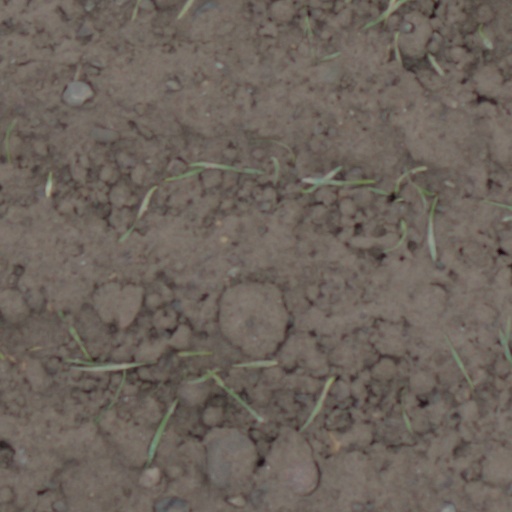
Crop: wheat